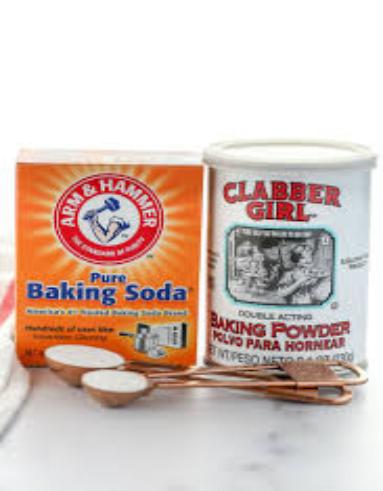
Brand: Bacon soda
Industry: Food